Smith chart

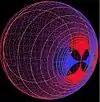
3D Smith chart representation.

A generalization of the Smith chart to a three dimensional sphere, based on the extended complex plane (Riemann sphere) and inversive geometry, was proposed by Muller, "et al" in 2011.